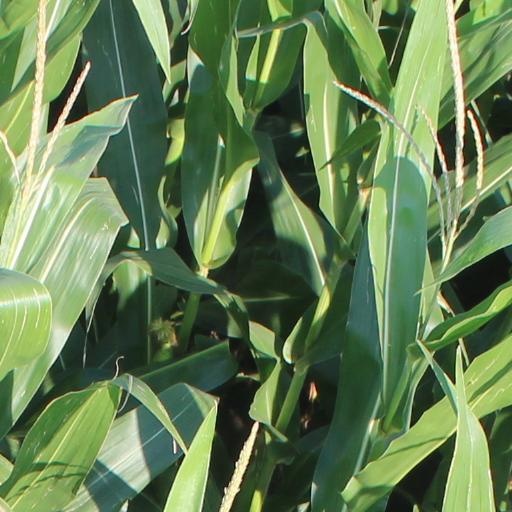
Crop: maize; corn